Opel Tech 1

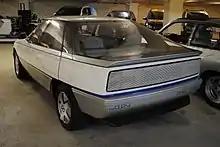
Rear view

The Opel Tech 1 Concept was a research vehicle and concept car developed by Opel, which was a subsidiary of General Motors at the time. It was exhibited at the 1981 International Motor Show Germany (IAA) in Frankfurt. The car was based on the fourth-generation Opel Kadett D and used the platform, which was called the T Car. The vehicle was designed by Erhard Schnell and foreshadowed some of the design aspects found on production Opel/Vauxhall cars released throughout the 1980s.